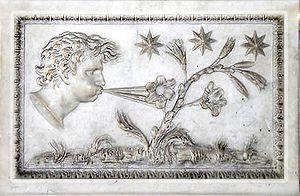
Tinos est une île du nord des Cyclades grecques, dans la mer Égée méridionale. Elle se situe entre Andros et Mykonos. Son port principal et sa capitale, Tinos, est dominé par l'imposant rocher de l'Exombourgo. Ses habitants sont appelés les Tiniotes.
Dans la mythologie grecque, Éole est le maître et le régisseur des vents.